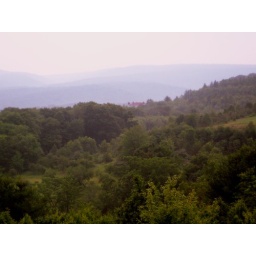
castle in the mountain of trees